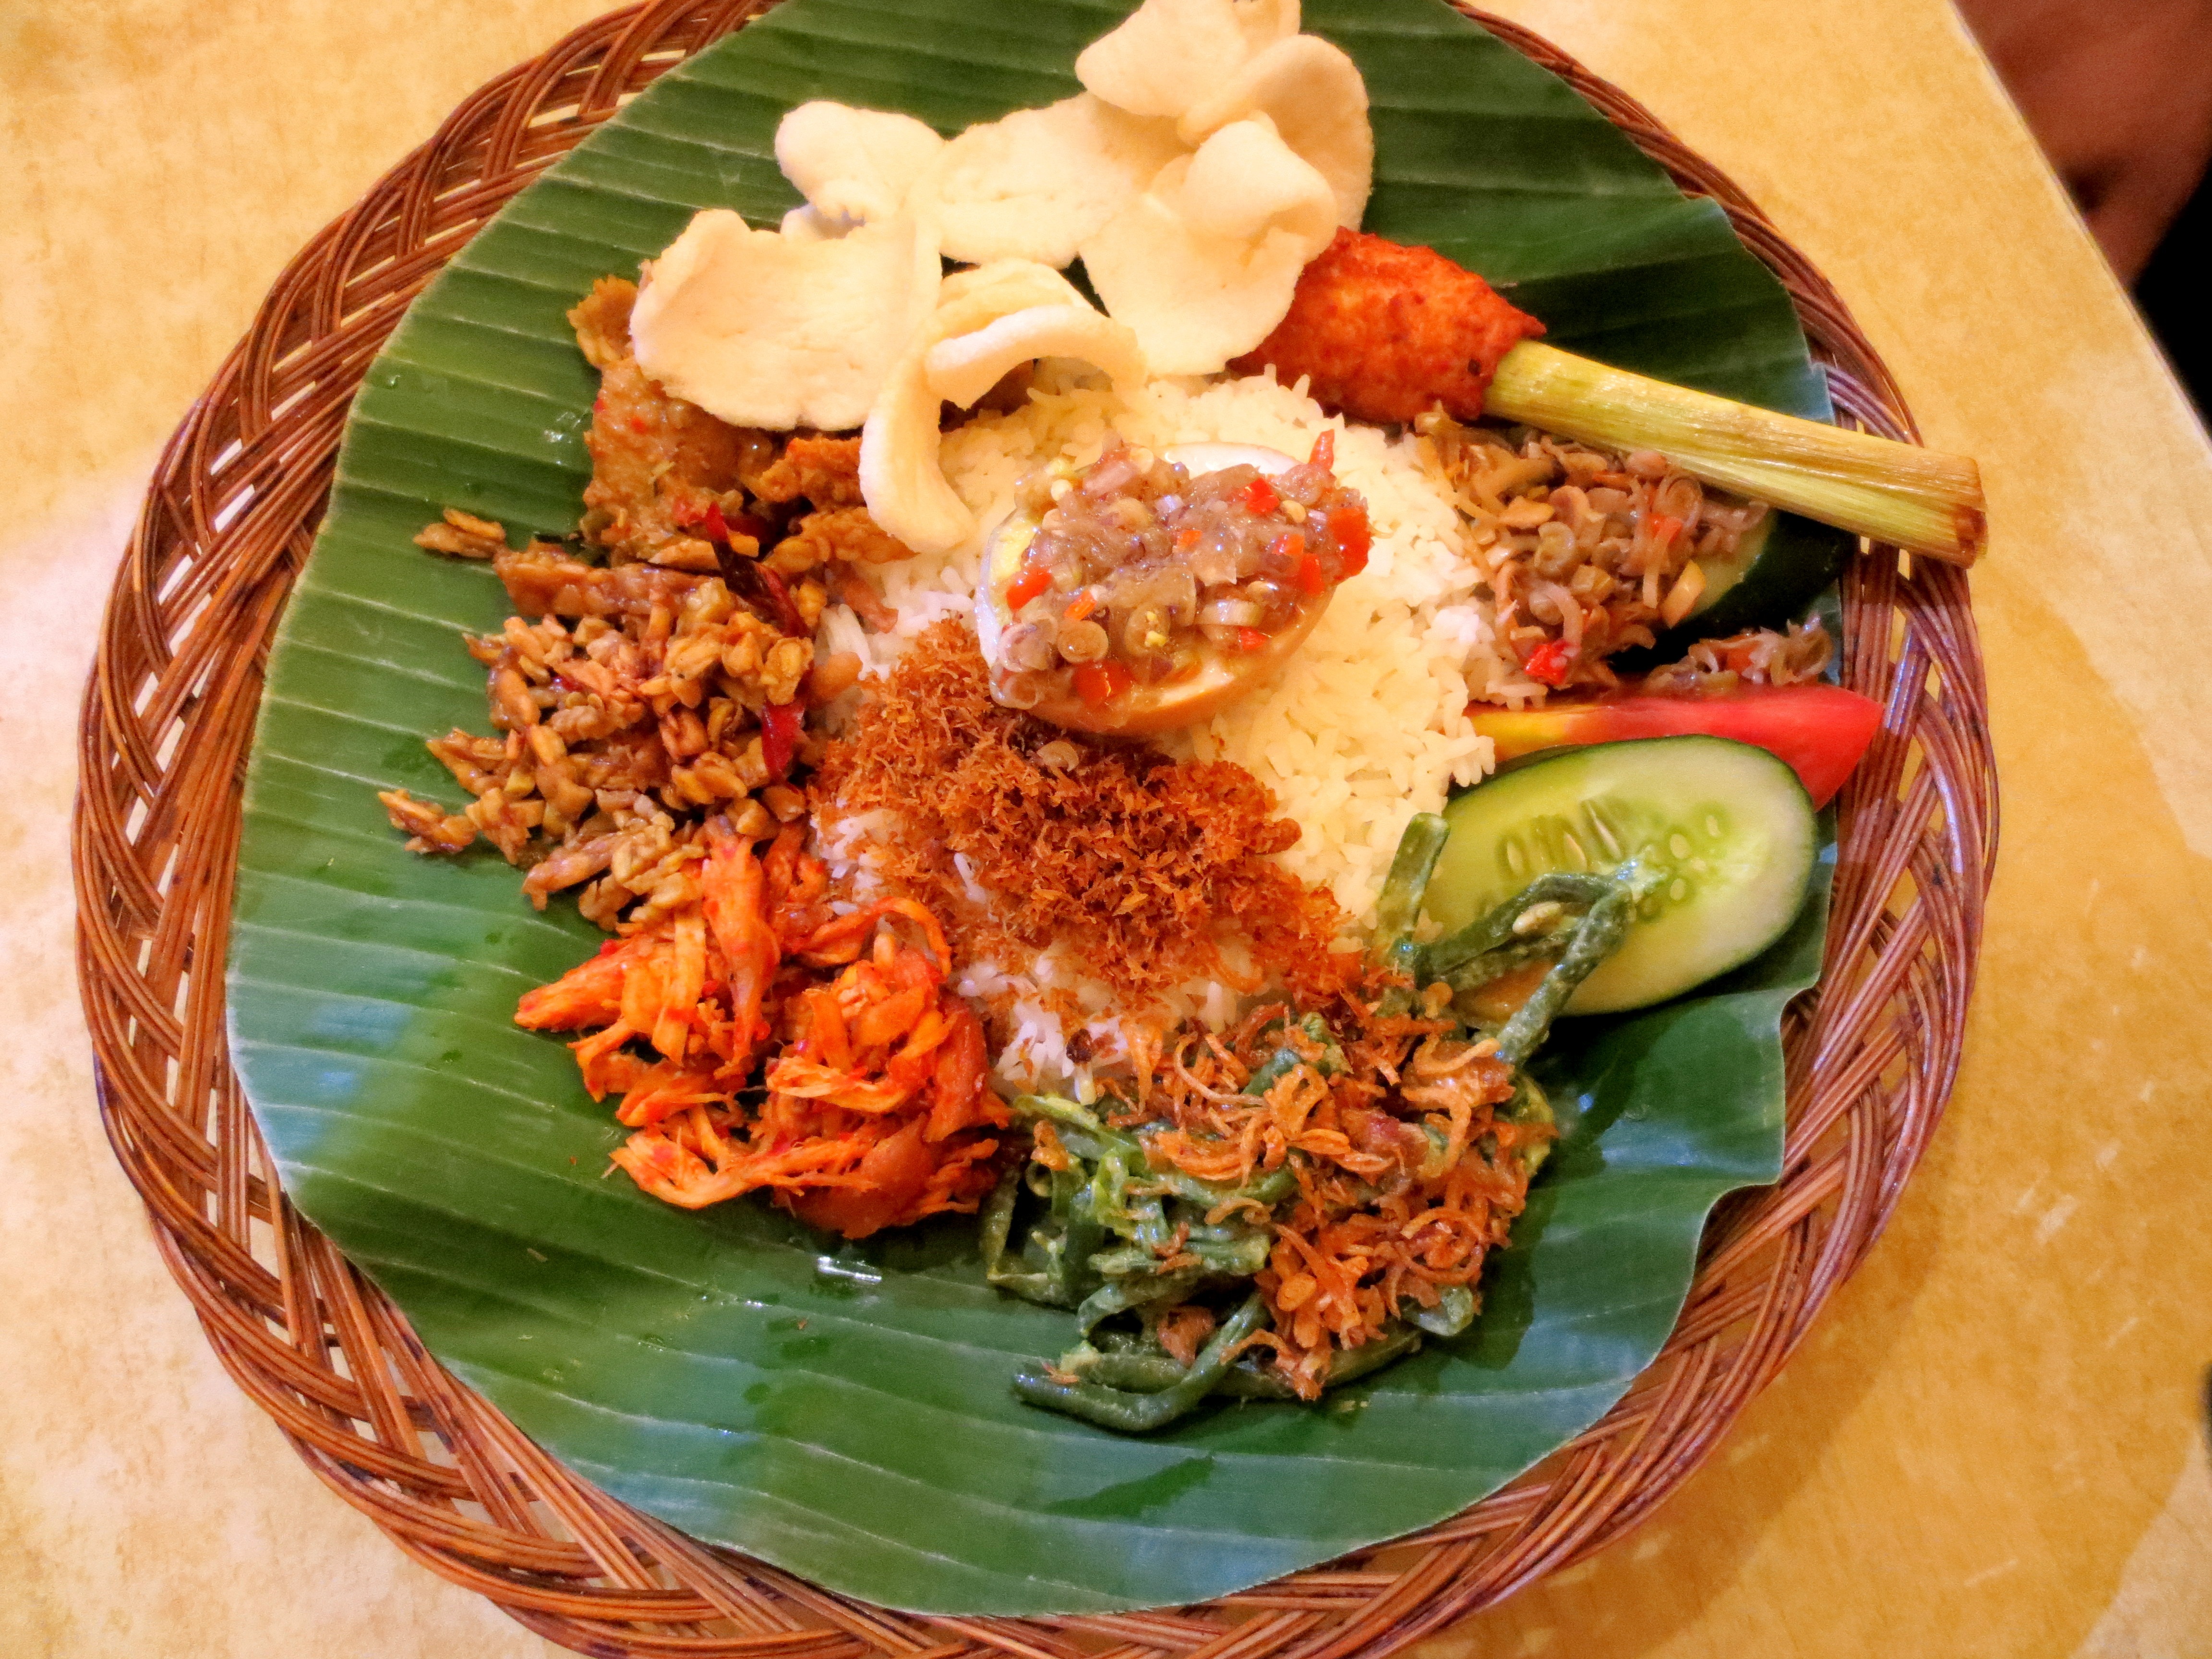
dish, meal, food, produce, seafood, meat, cuisine, asian food, vegetarian food, thai food, fried food, southeast asian food, nasi padang, indonesian cuisine